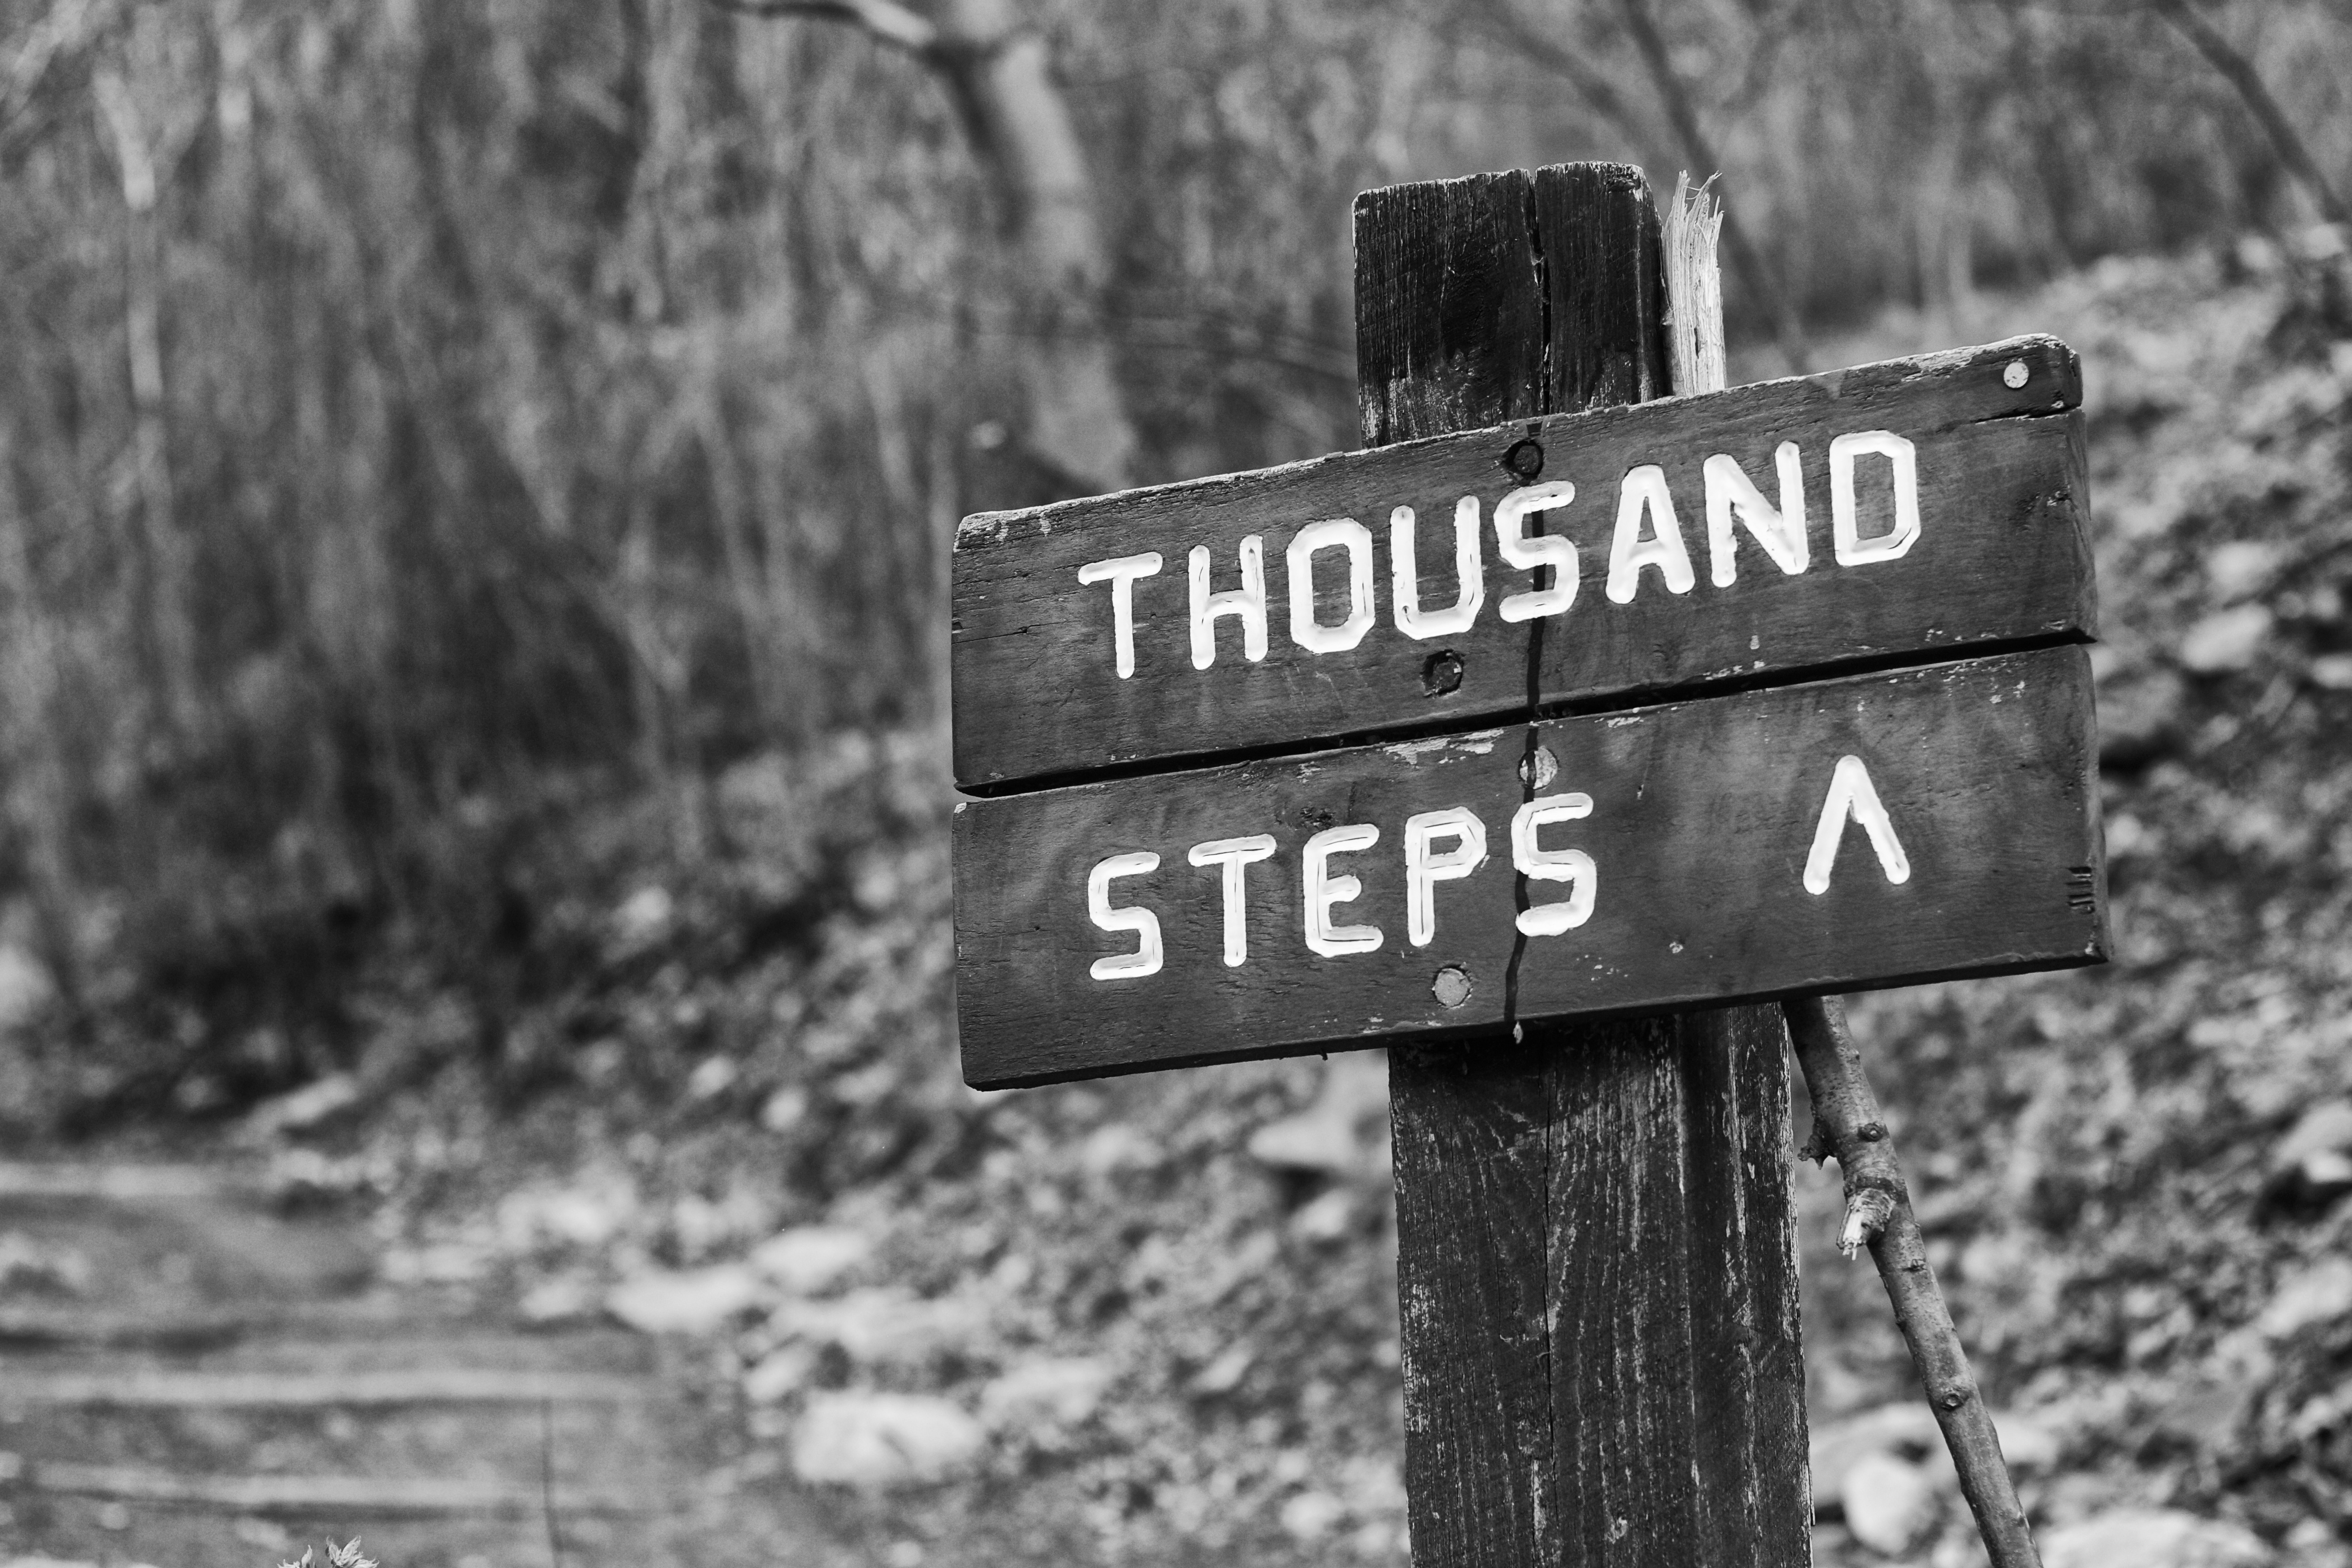
snow, winter, black and white, white, sign, street sign, black, monochrome, photograph, 2012366, monochrome photography